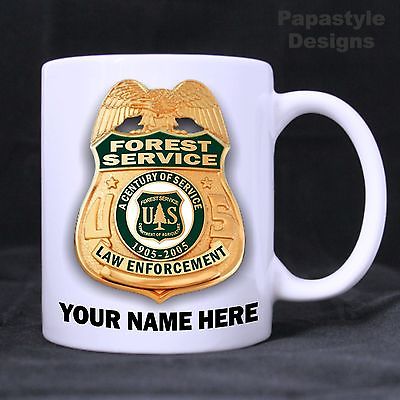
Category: mug